Fathers (film)

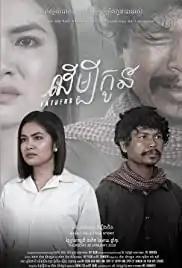
Film poster

Fathers is a 2020 Cambodian drama film directed by Huy Yaleng. It was selected as the Cambodian entry for the Best International Feature Film at the 93rd Academy Awards, but it was not nominated.